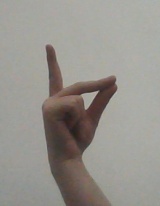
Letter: ta